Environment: real
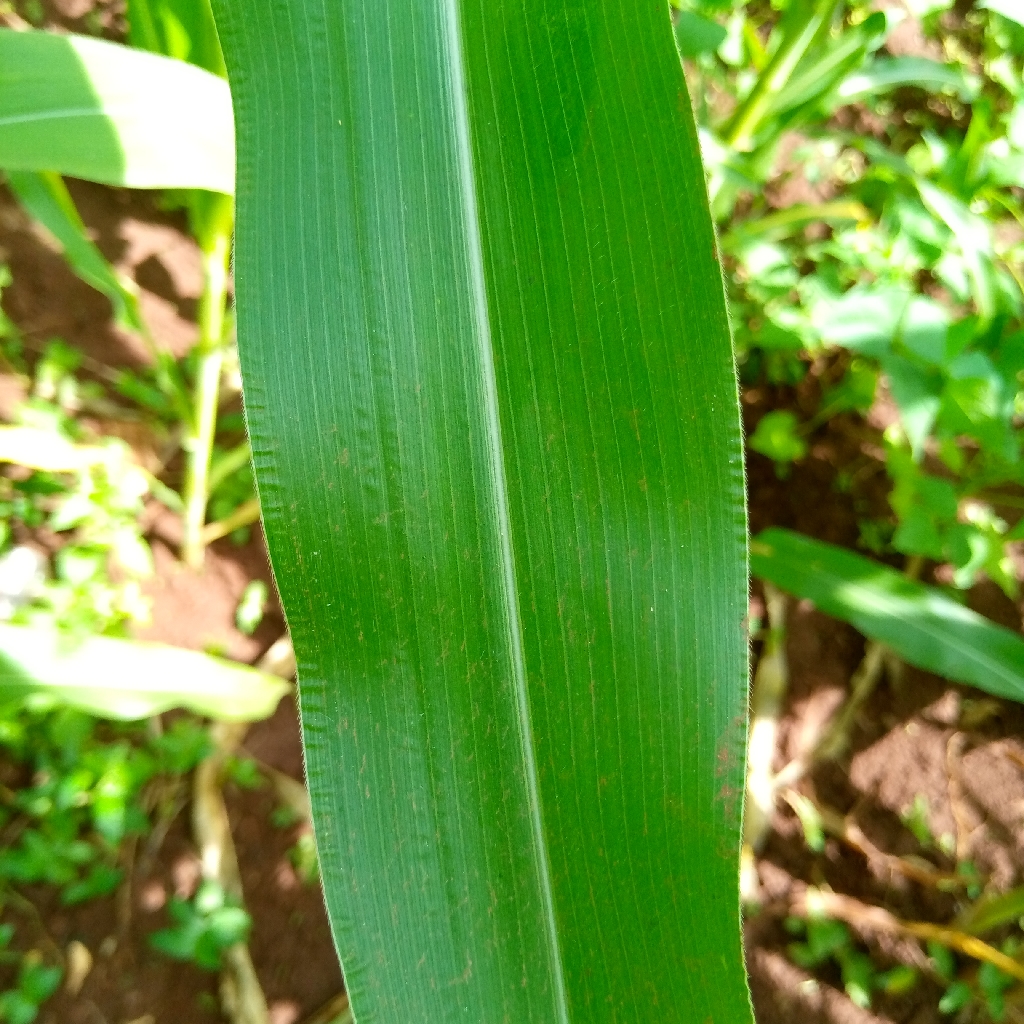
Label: healthy